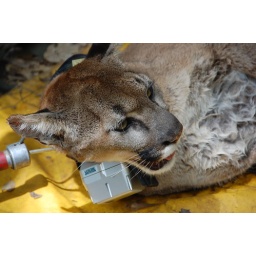
Captured mountain lion fitted with GPS tracking device. California Department of Fish and Game photo by Harry Morse.